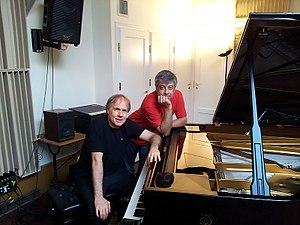
Marc Minier et Richard Clayderman au Studio de Meudon (Mai 2012) pour une Séance Piano. Un Steinway de Concert accordé par Bastien Herbin (tout simplement magistral), Julien Bassères à la prise de son (rien que ça), et assisté par Xavier Franc (très prometteur).